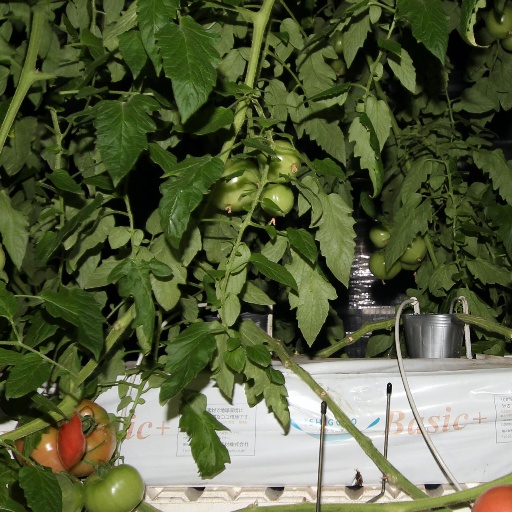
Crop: tomato